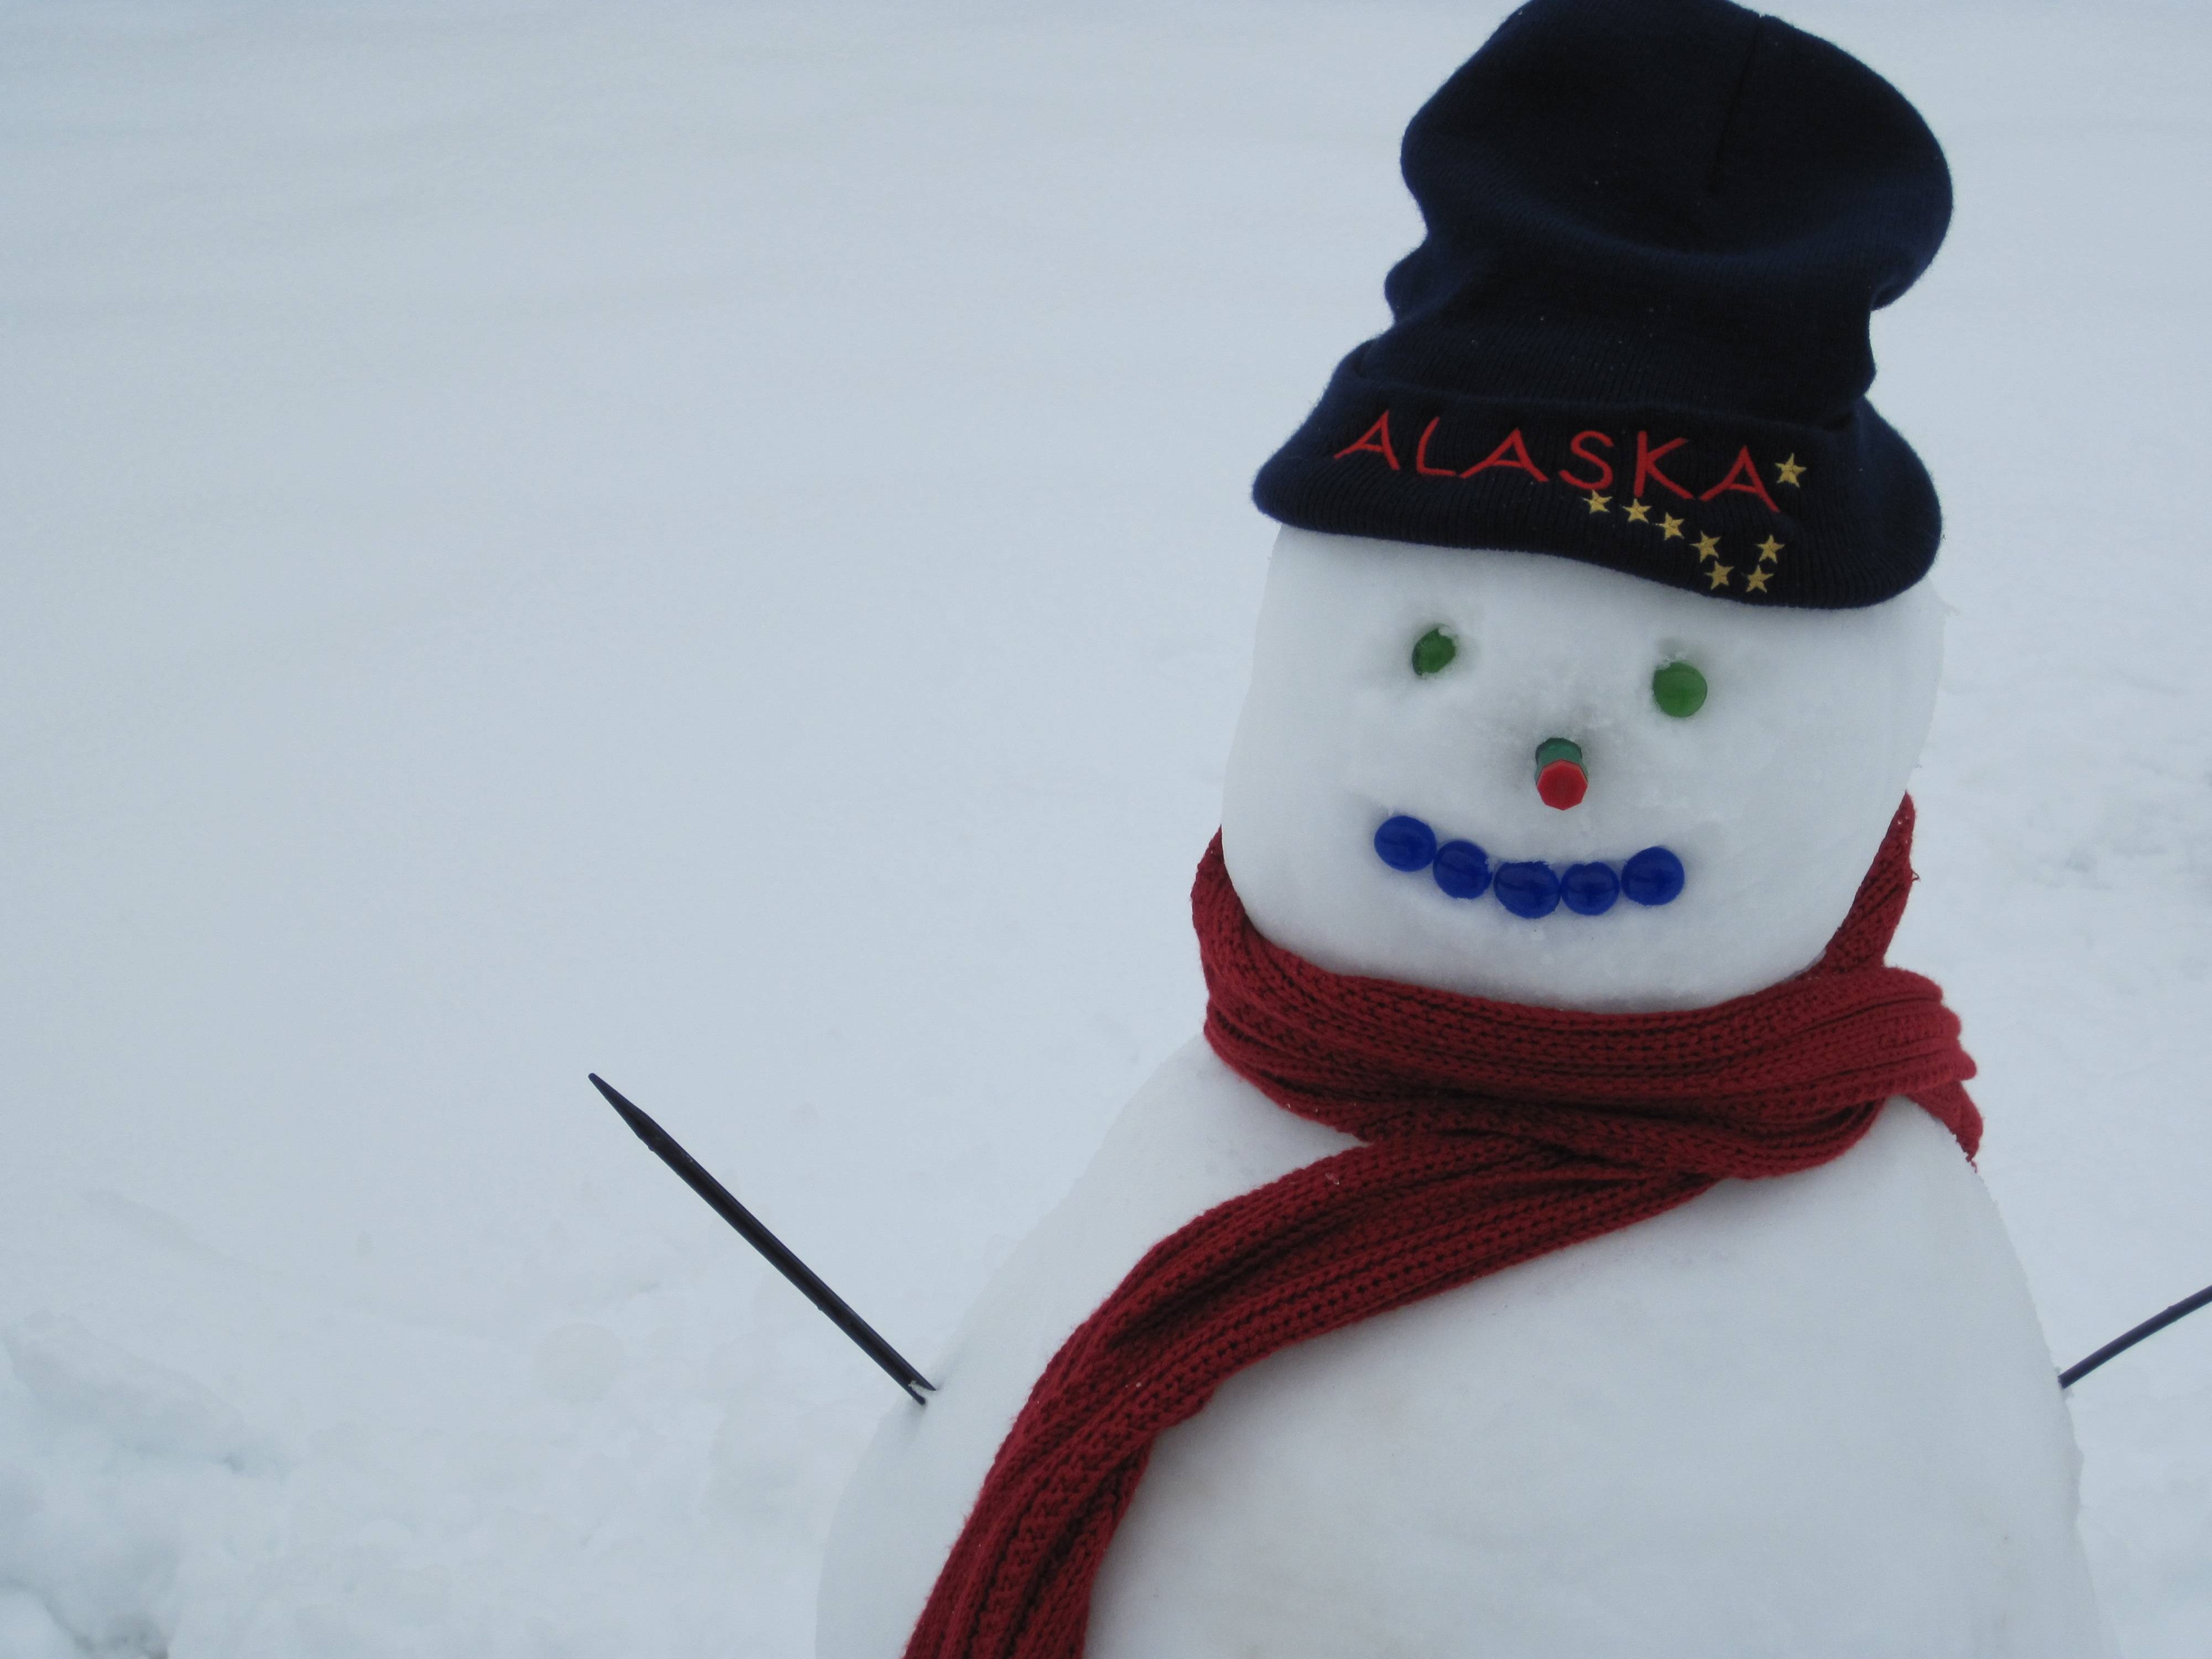
snow, cold, winter, white, holiday, hat, christmas, scarf, art, happy, snowman, december, christmas snow, winter background